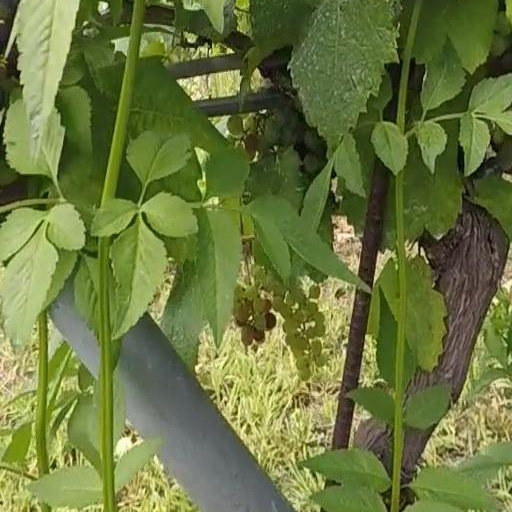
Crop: grape